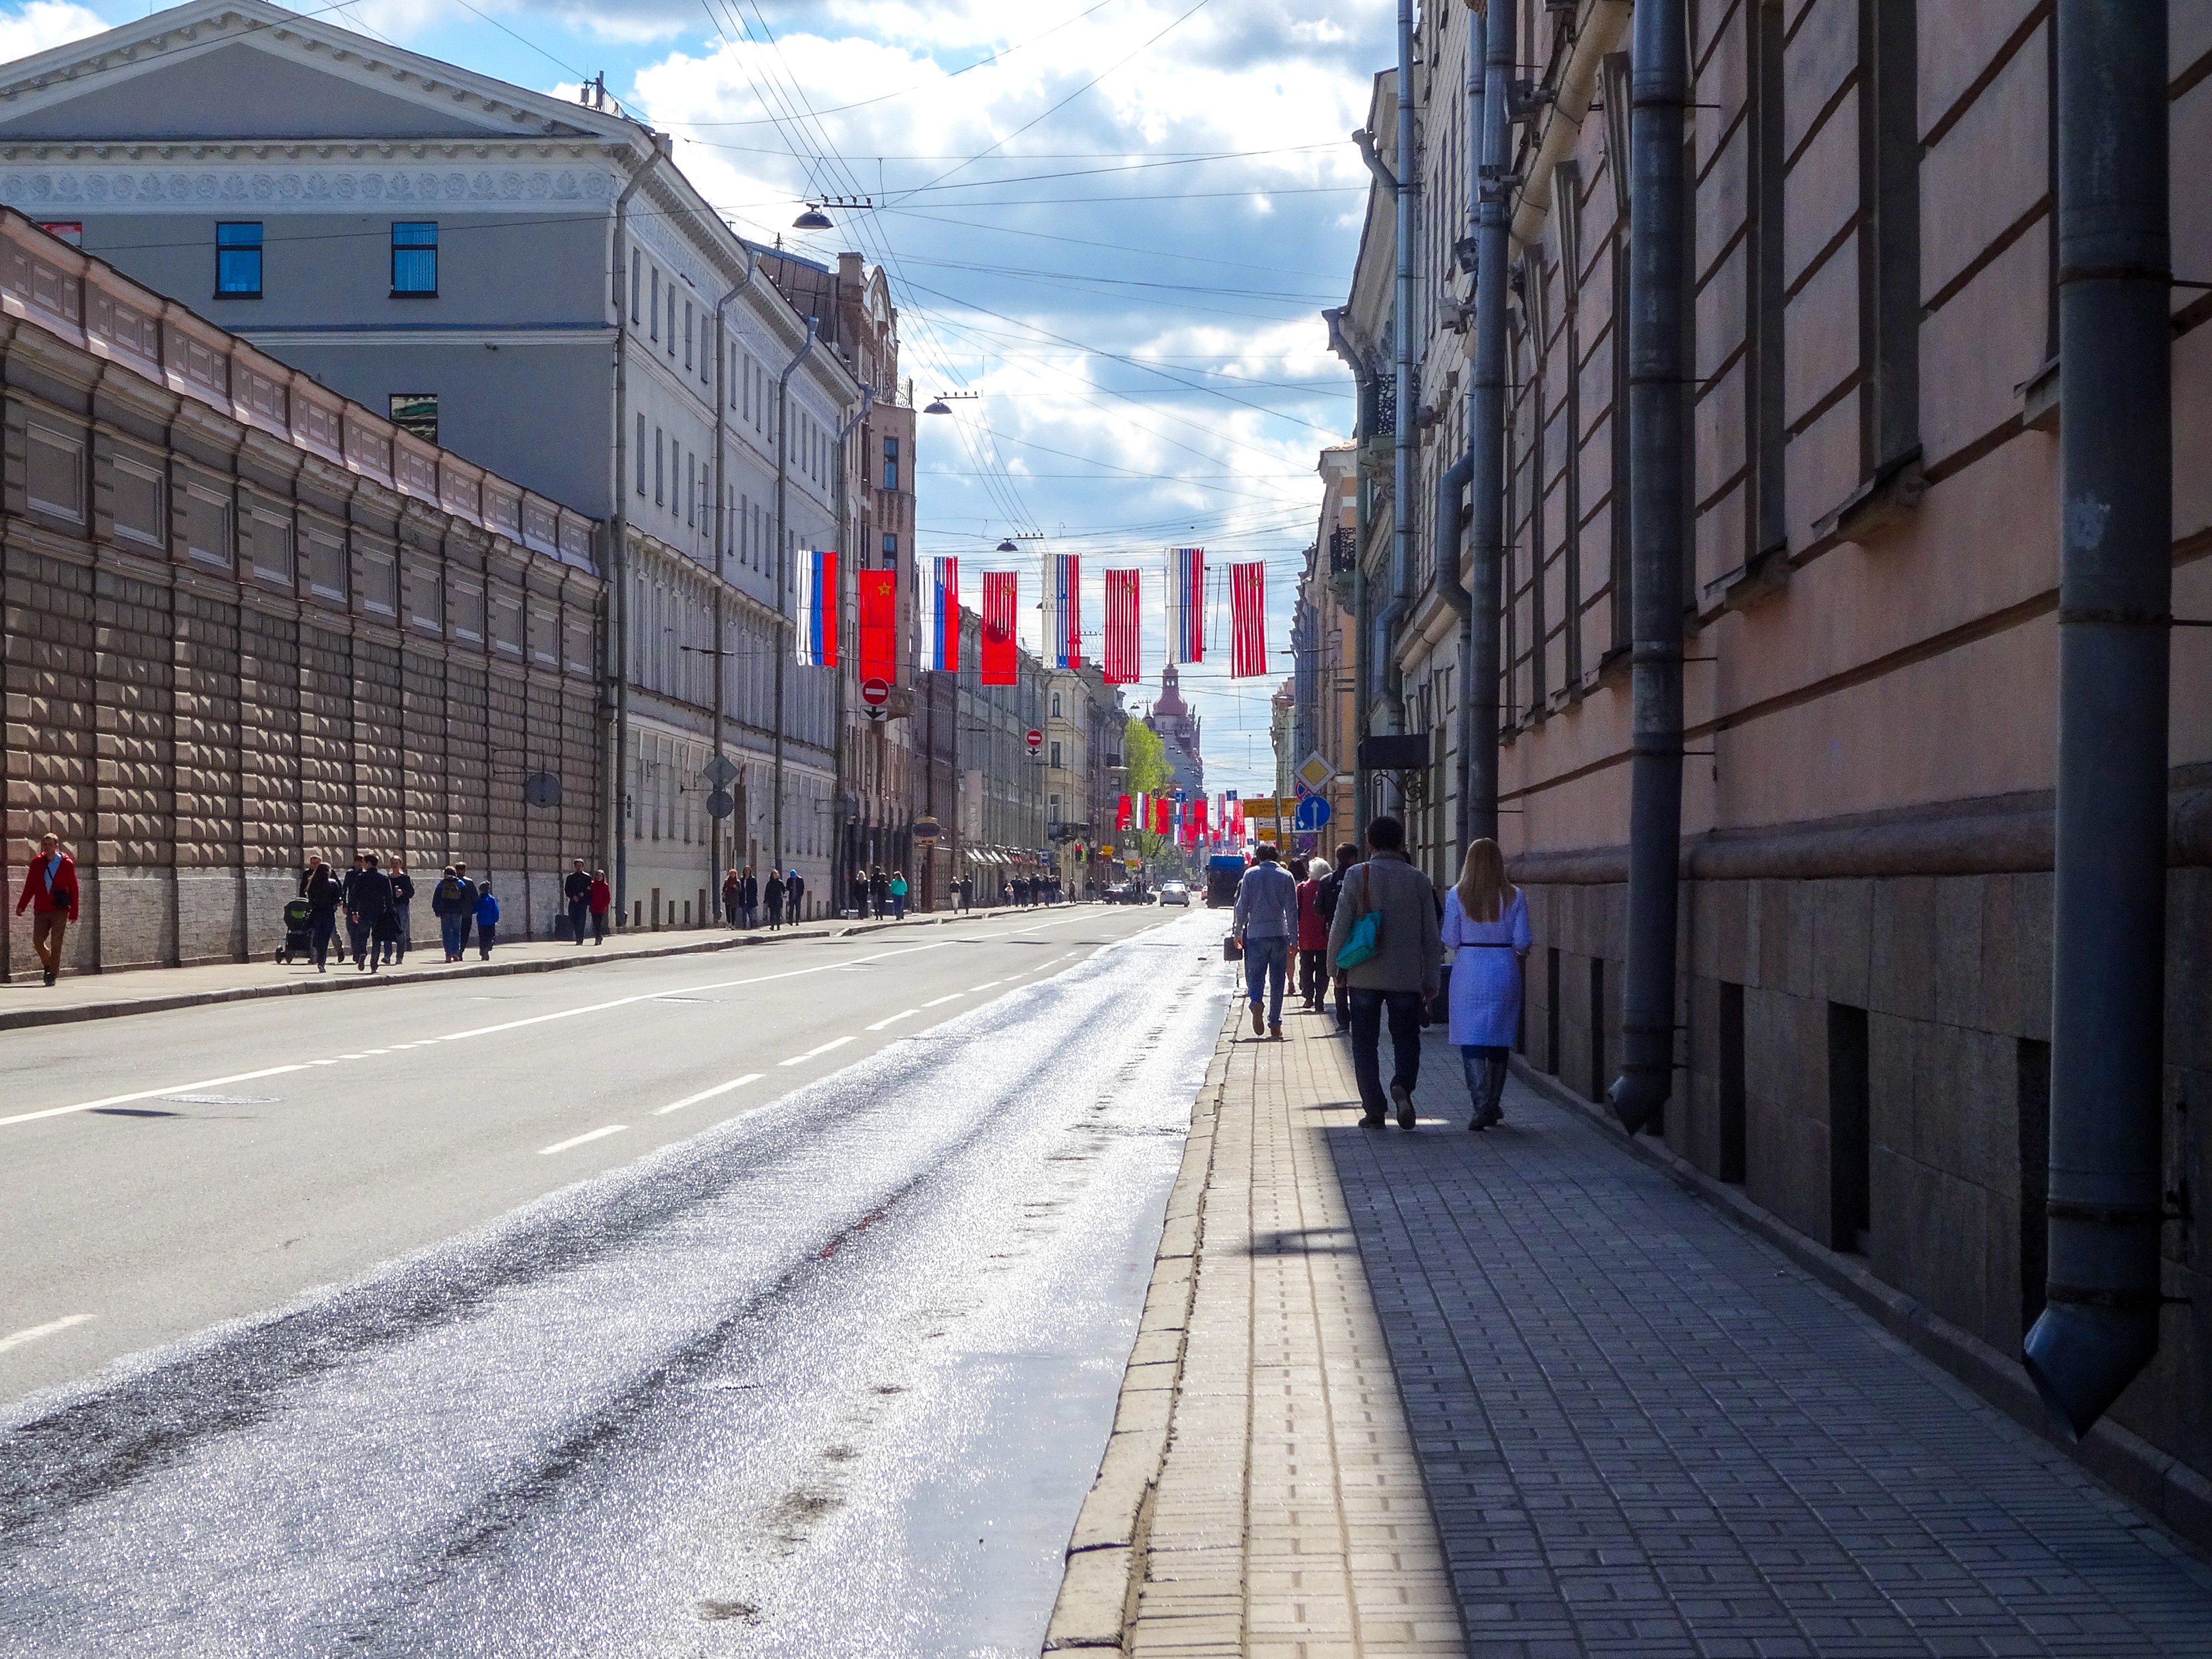
saint, petersburg, street, flags, sky, clouds, russia, architecture, city, travel, tourism, building, russian, cityscape, houses, saint petersburg, road, neighbourhood, infrastructure, road surface, town, urban area, metropolitan area, public space, facade, metropolis, urban design, asphalt, pedestrian, thoroughfare, mixed use, sidewalk, downtown, parallel, lane, human settlement, walkway, concrete, tar, alley, apartment, commercial building, cobblestone, walking, shadow, curb, tower block